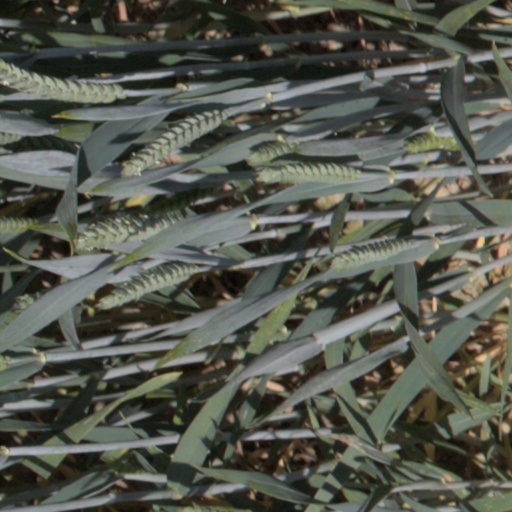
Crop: wheat